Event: Nepal Earthquake
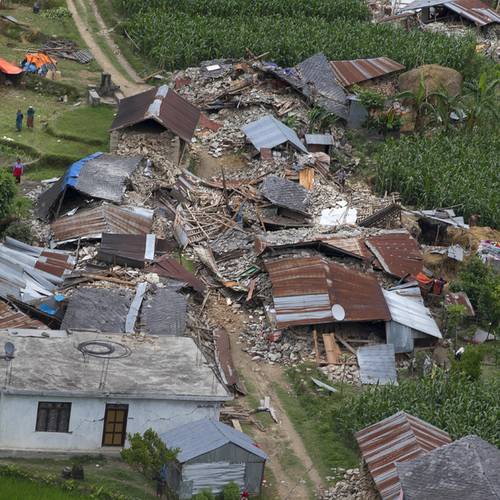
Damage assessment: damage